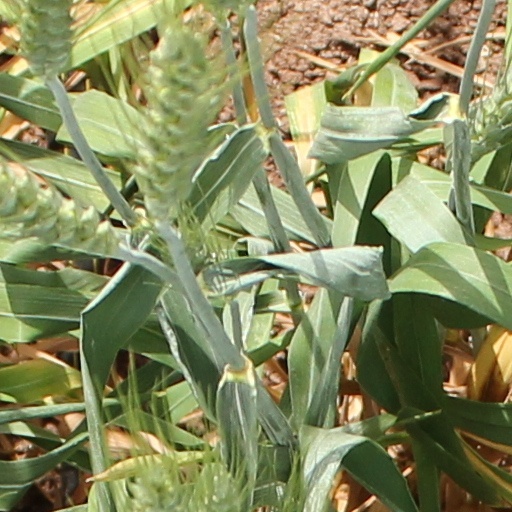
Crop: wheat